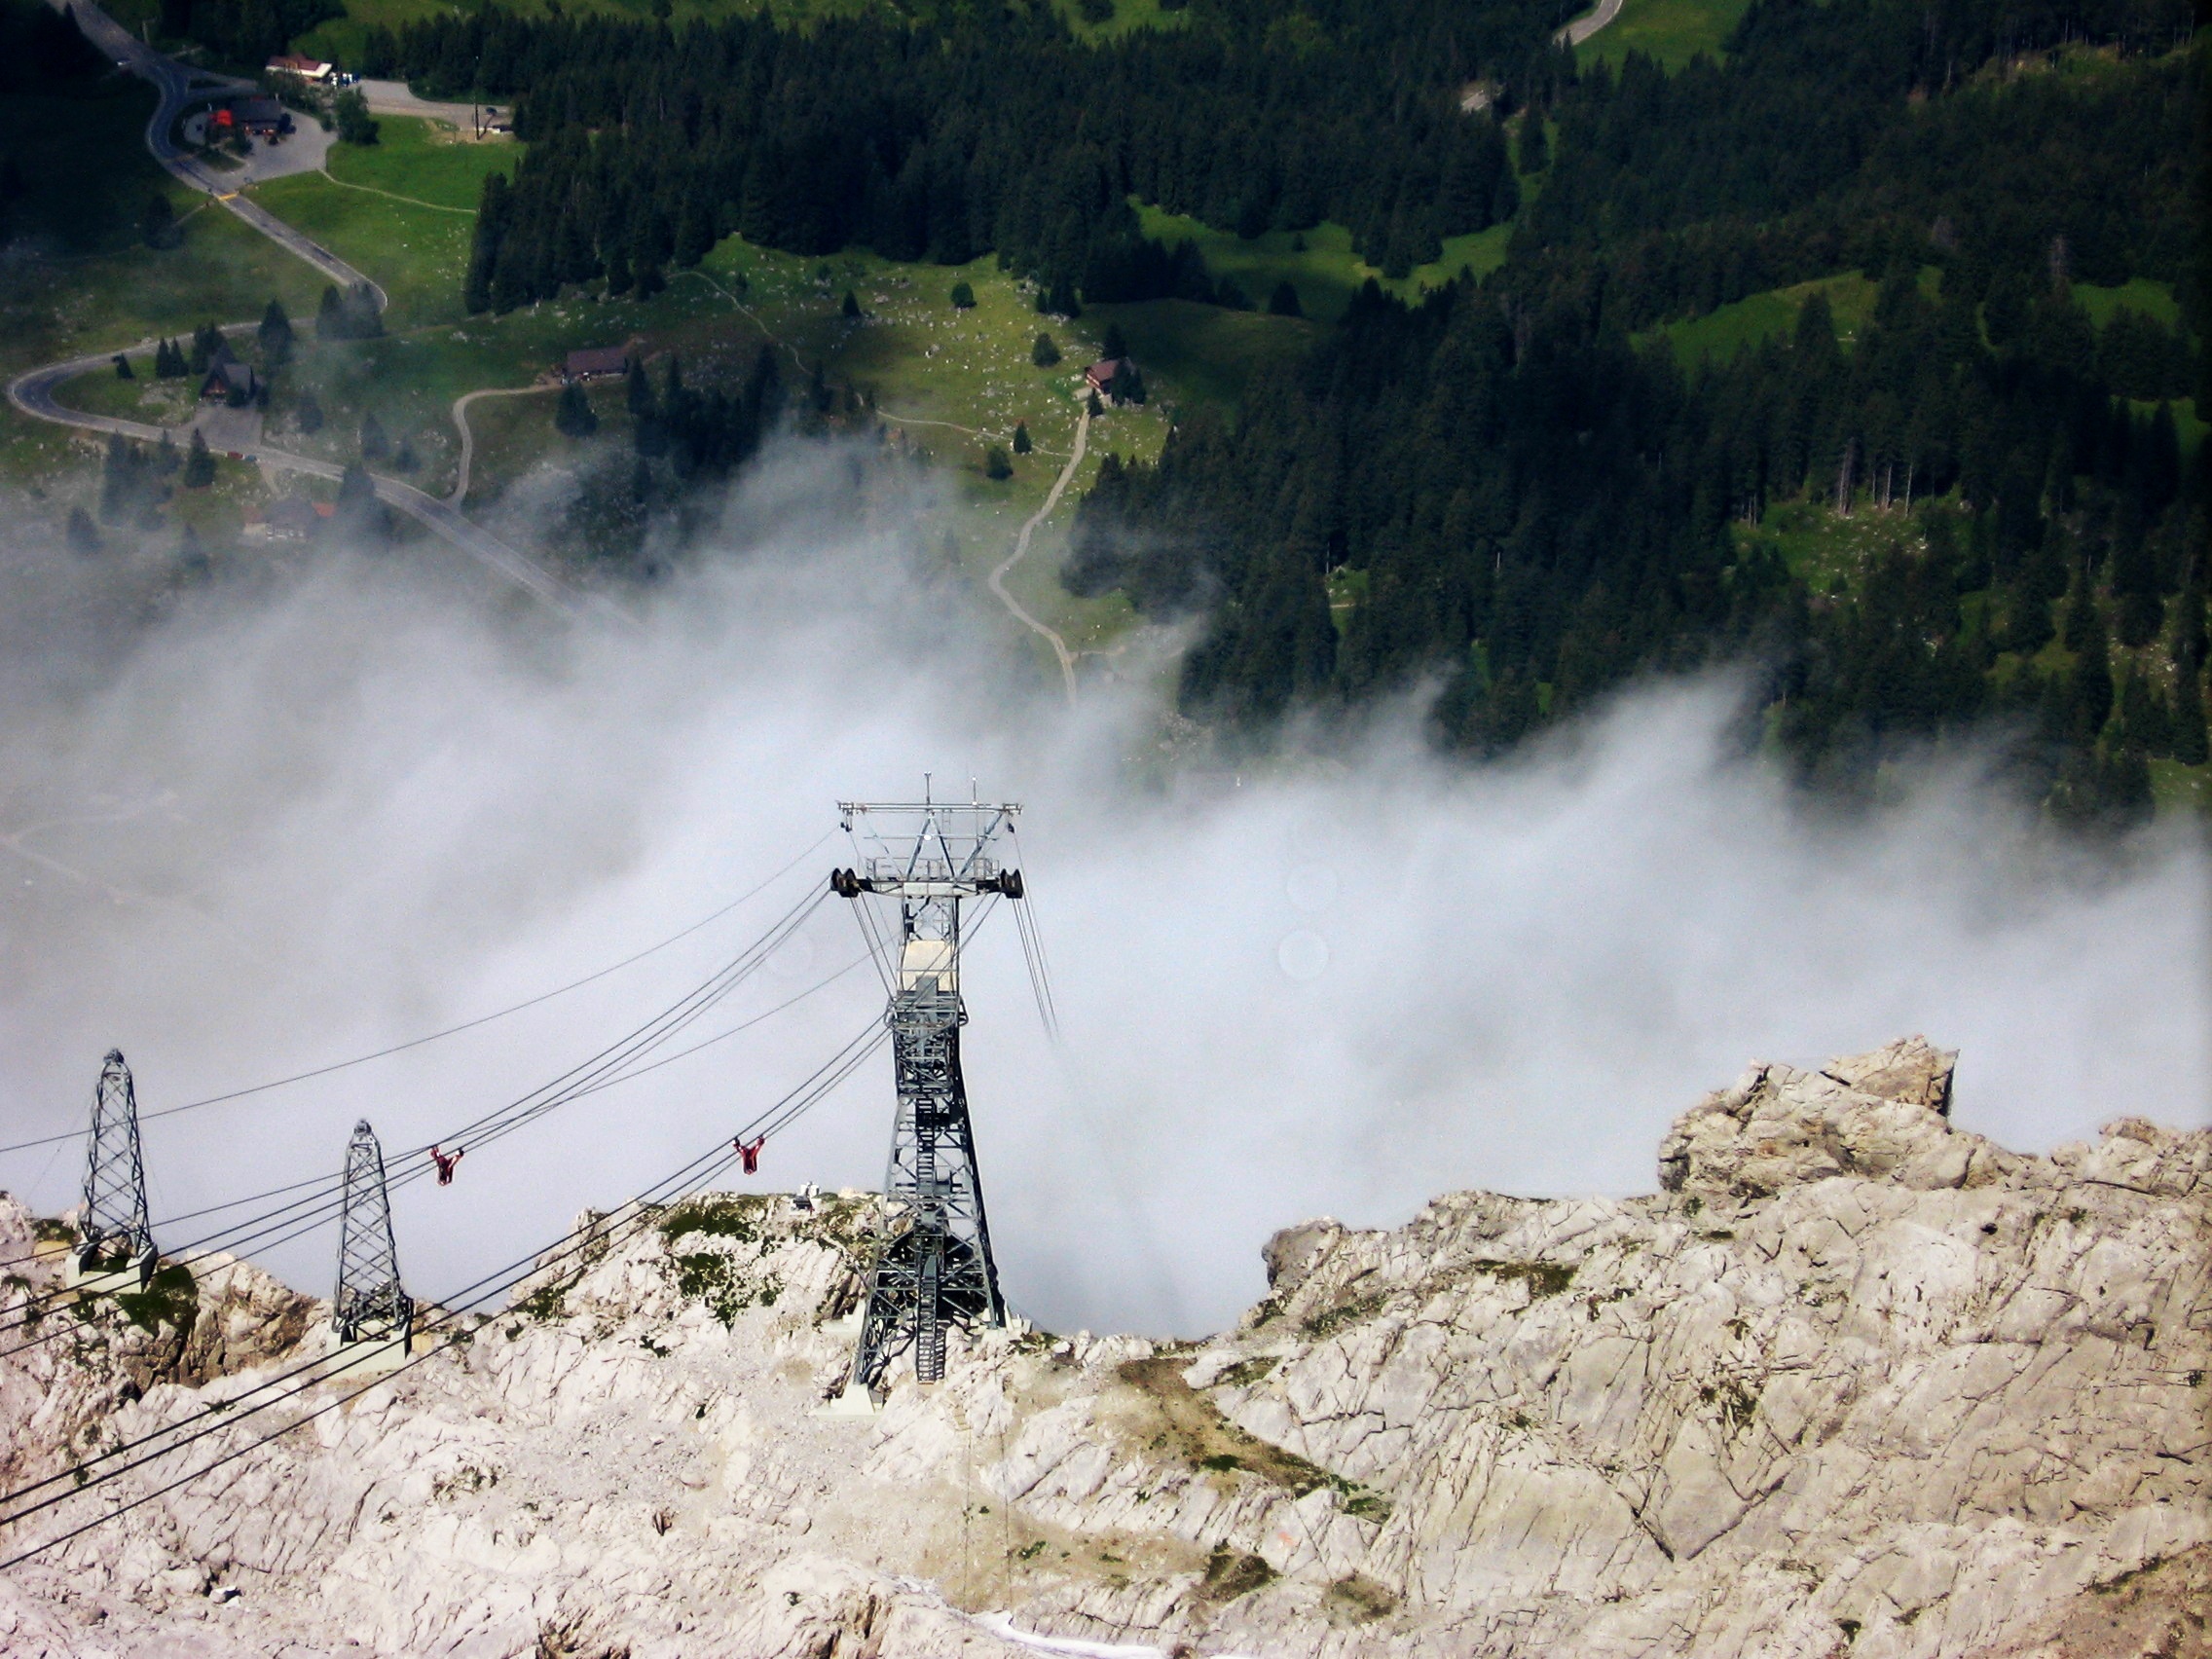
mountain, mountain range, cable car, switzerland, gondola, landform, s ntis, atmospheric phenomenon, geological phenomenon, s ntis cable car, switzerland s ntis, schw galp s ntis